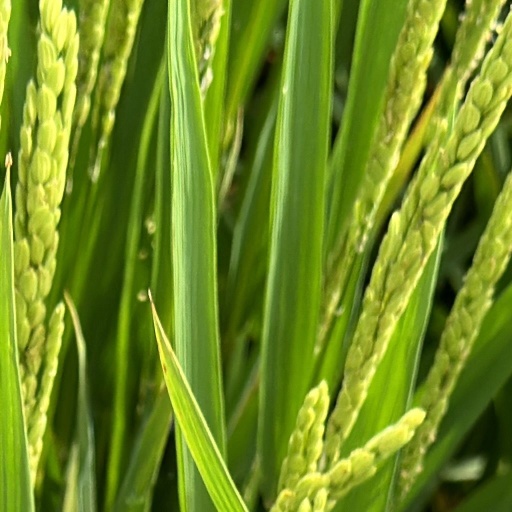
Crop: rice